History of Missouri

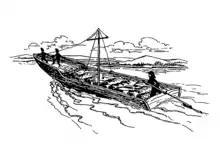
Most Missourians traveled longer distances by water, and large cargo was transported by bateaux (shown above).

By 1800 the non-Native American population of Upper Louisiana, approximately 20% of whom were enslaved, was primarily concentrated in a few settlements along the Mississippi in present-day Missouri. The majority of land in Missouri was controlled by Native Americans. Travel between towns was by the river. Agriculture was the primary economic activity. Most farming families produced surpluses, which were sold to merchants who shipped foodstuffs downriver to plantation settlements in the Natchez Country and Louisiana. Fur trading, lead mining, and salt making were also significant economic activities for residents during the 1790s. The use of slave labor was central to economic life in Missouri, and perhaps twenty percent of the population was black and enslaved.